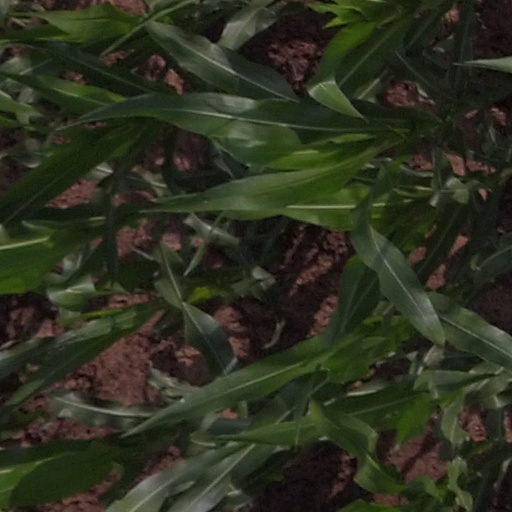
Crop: maize; corn